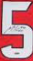
Number: 5